Love Is on the Air

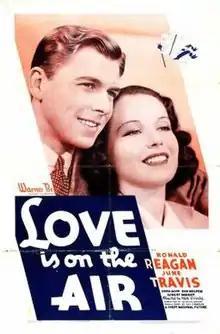
Film poster

Love is on the Air is a 1937 American mystery film directed by Nick Grinde and starring Ronald Reagan (in his film debut), June Travis, Eddie Acuff, Robert Barrat, Raymond Hatton and Willard Parker. It was the first of three remakes of the 1933 Paul Muni picture "Hi, Nellie!", to be followed by "You Can't Escape Forever" (1942) and "The House Across the Street" (1949).